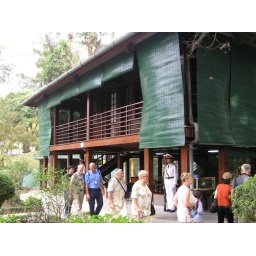
He preferred to live in a simple wooden house on the grounds of the Presidential Palace.